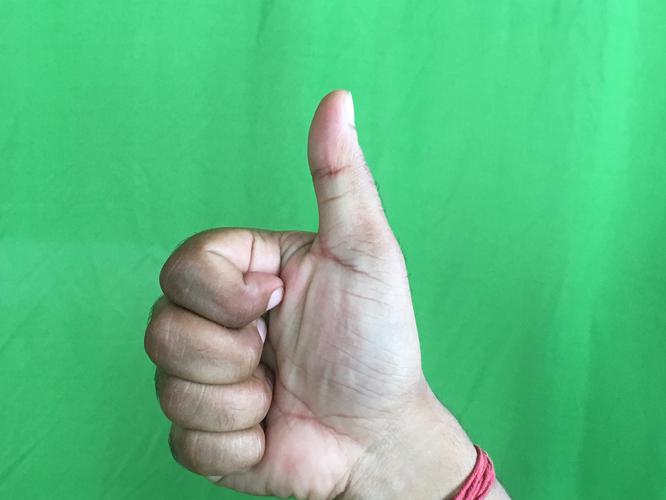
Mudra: Sikharam
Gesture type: single_hand